Question: What color is the horse?
Tambaya: Menene launin dokin?
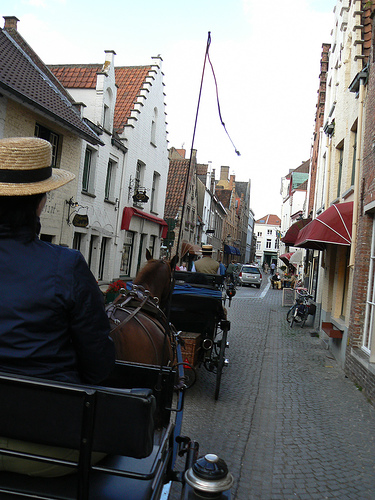
Answer: Brown.
Amsa: Ruwan ƙasa.